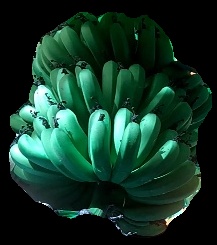
Variety: pachbale
Grade: grade1